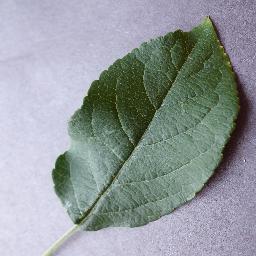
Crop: apple
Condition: healthy